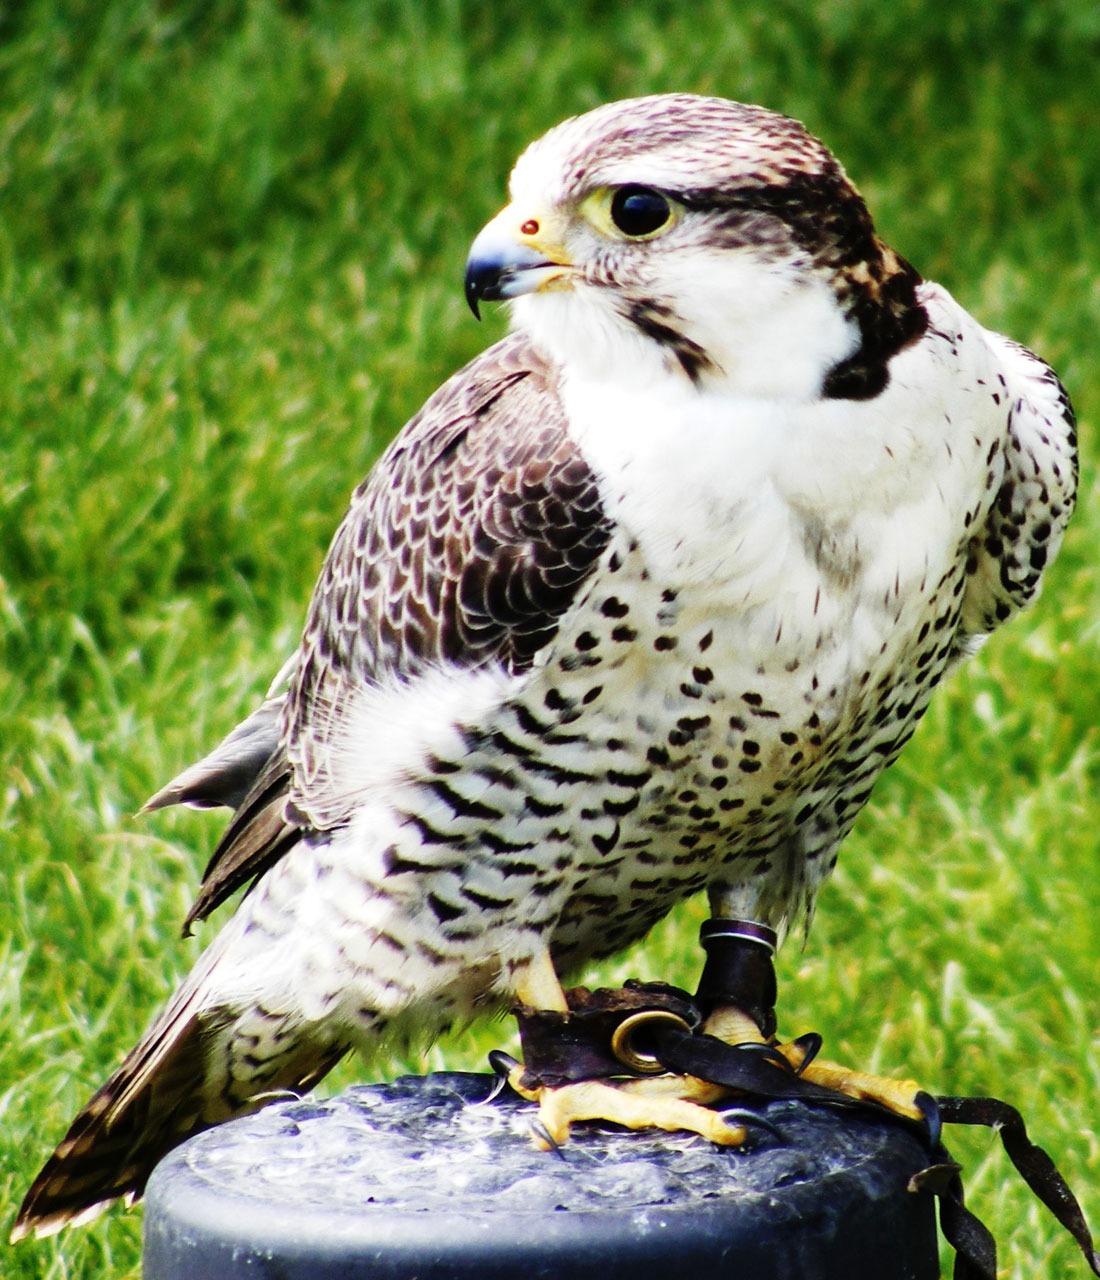
bird, wildlife, wild, beak, predator, hawk, fauna, raptor, bird of prey, feathers, vertebrate, falcon, perched